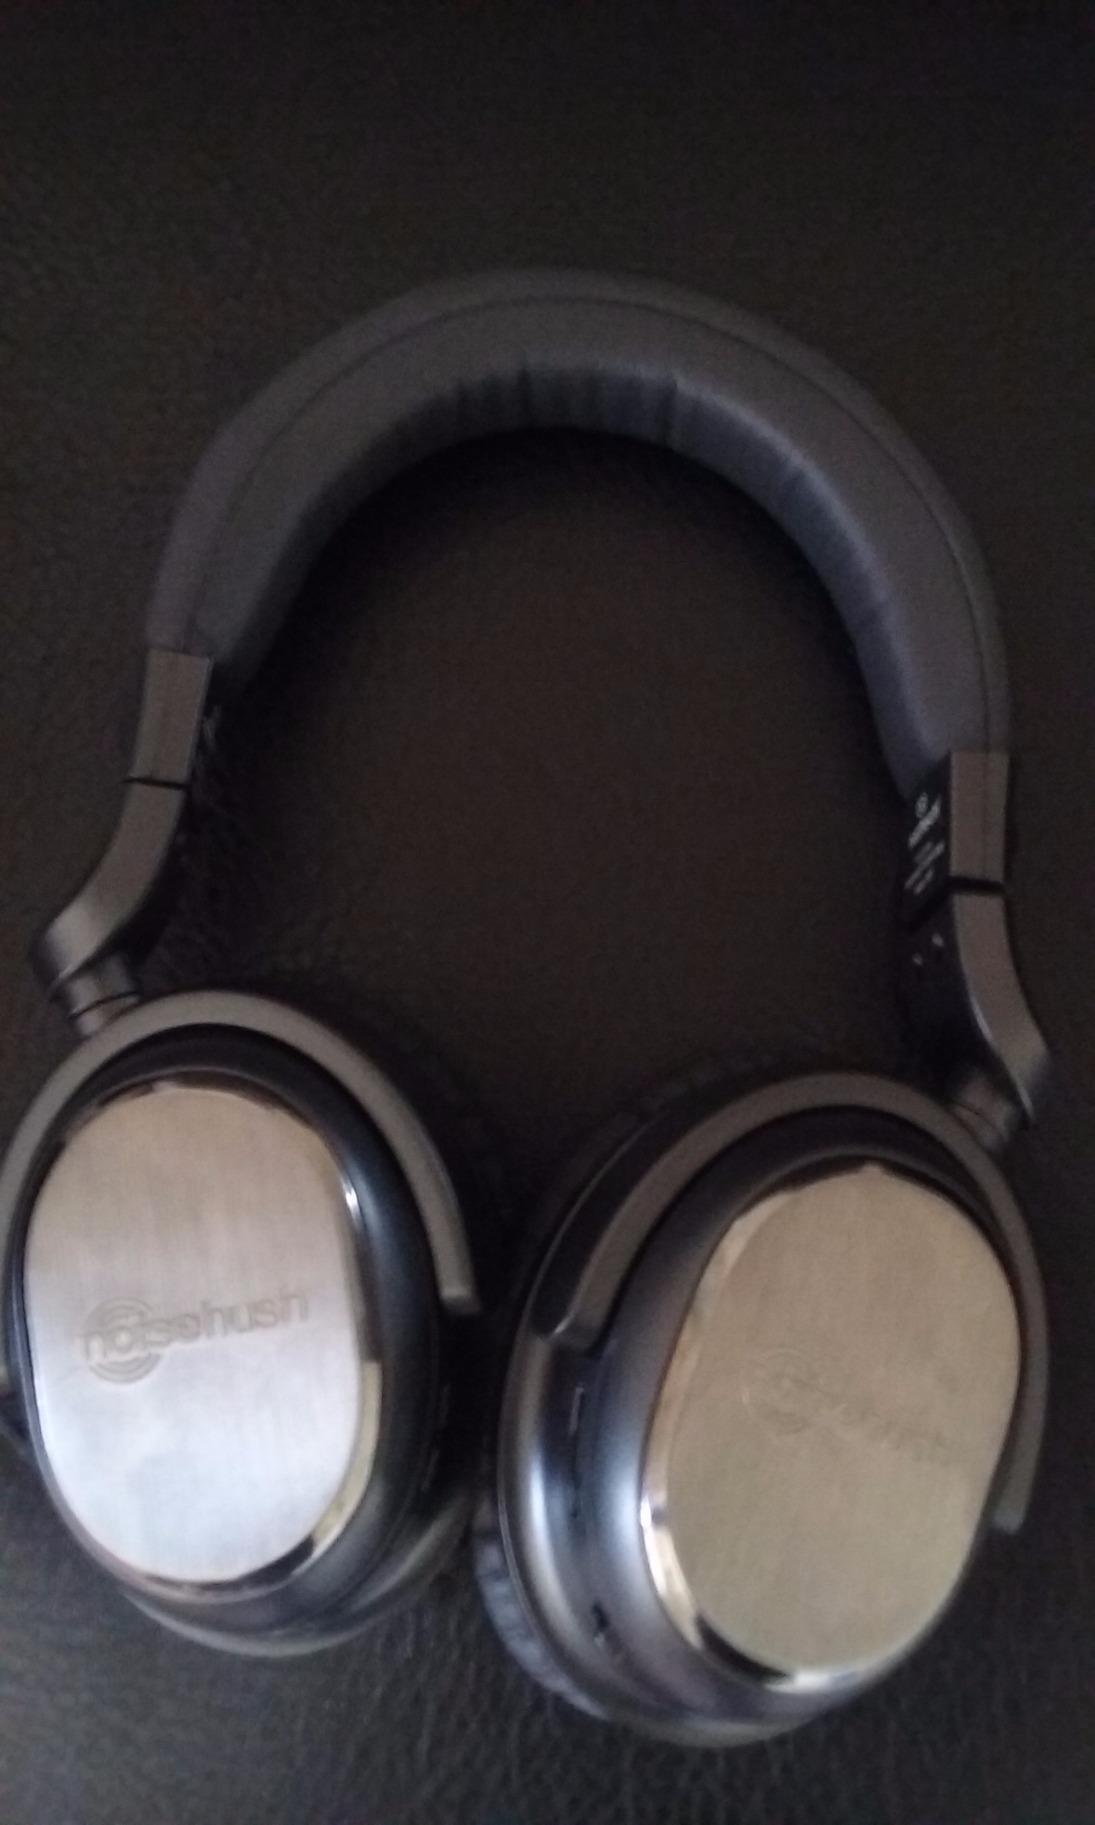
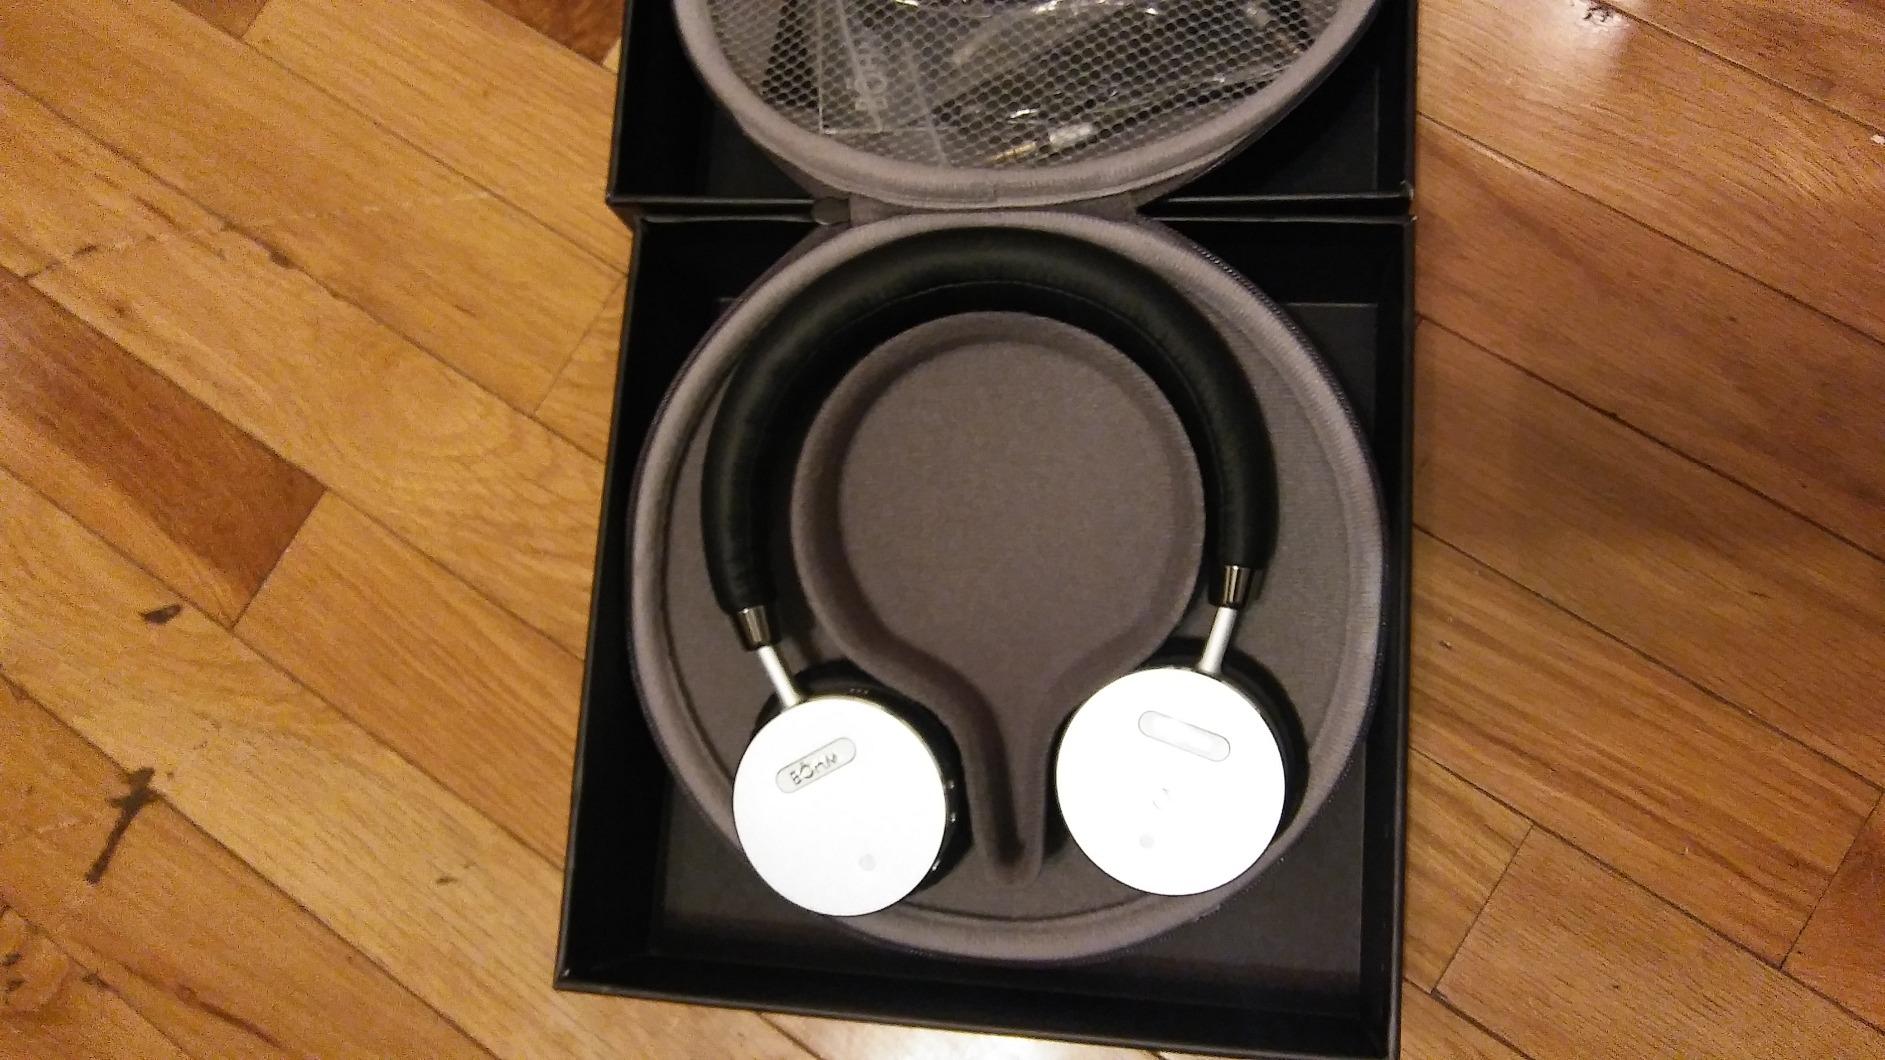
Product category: headphones
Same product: no